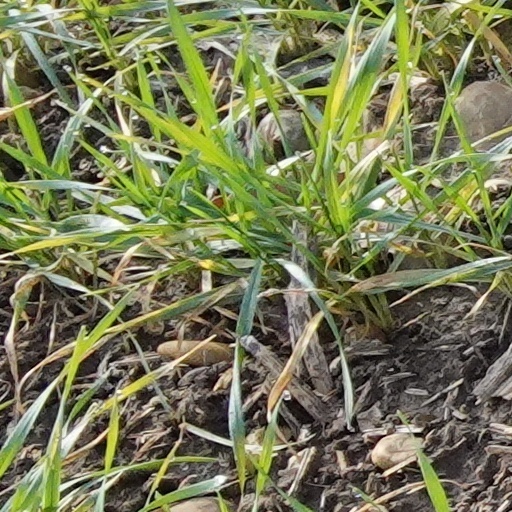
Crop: wheat